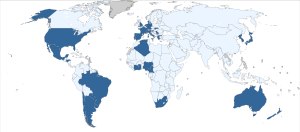
VM i fodbold 2010
Lande der deltager i VM
VM i fodbold 2010 eller FIFA World Cup 2010 var den 19. udgave af verdensmesterskabet i fodbold. Den fandt sted i Sydafrika i perioden 11. juni – 11. juli 2010 og blev vundet af Spanien, der vandt over Holland i finalen. Turneringen var kulminationen på en kvalifikationsproces, som startede i august 2007 og involverede 204 af FIFAs medlemslande.